South Burying Ground

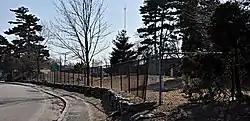

The South Burying Ground, also known as Winchester Street Cemetery, or Evergreen Cemetery, is an historic cemetery located on Winchester Street in the village of Newton Highlands, in the city of Newton, Massachusetts. Established in 1802, it is Newton's third cemetery. It has 357 recorded burials, dating between 1803 and 1938. The cemetery was listed on the National Register of Historic Places in 2004.